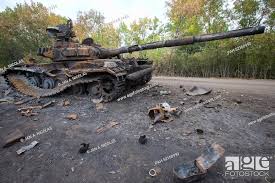
Label: T-64